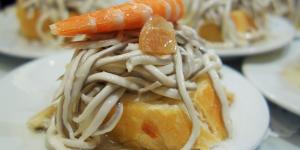
canape de gula y gambas